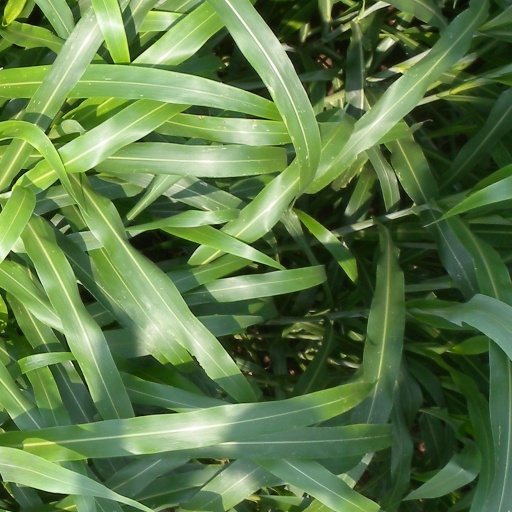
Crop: sorghum